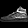
Label: Sneaker